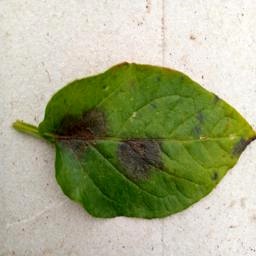
Etiqueta: Late Blight